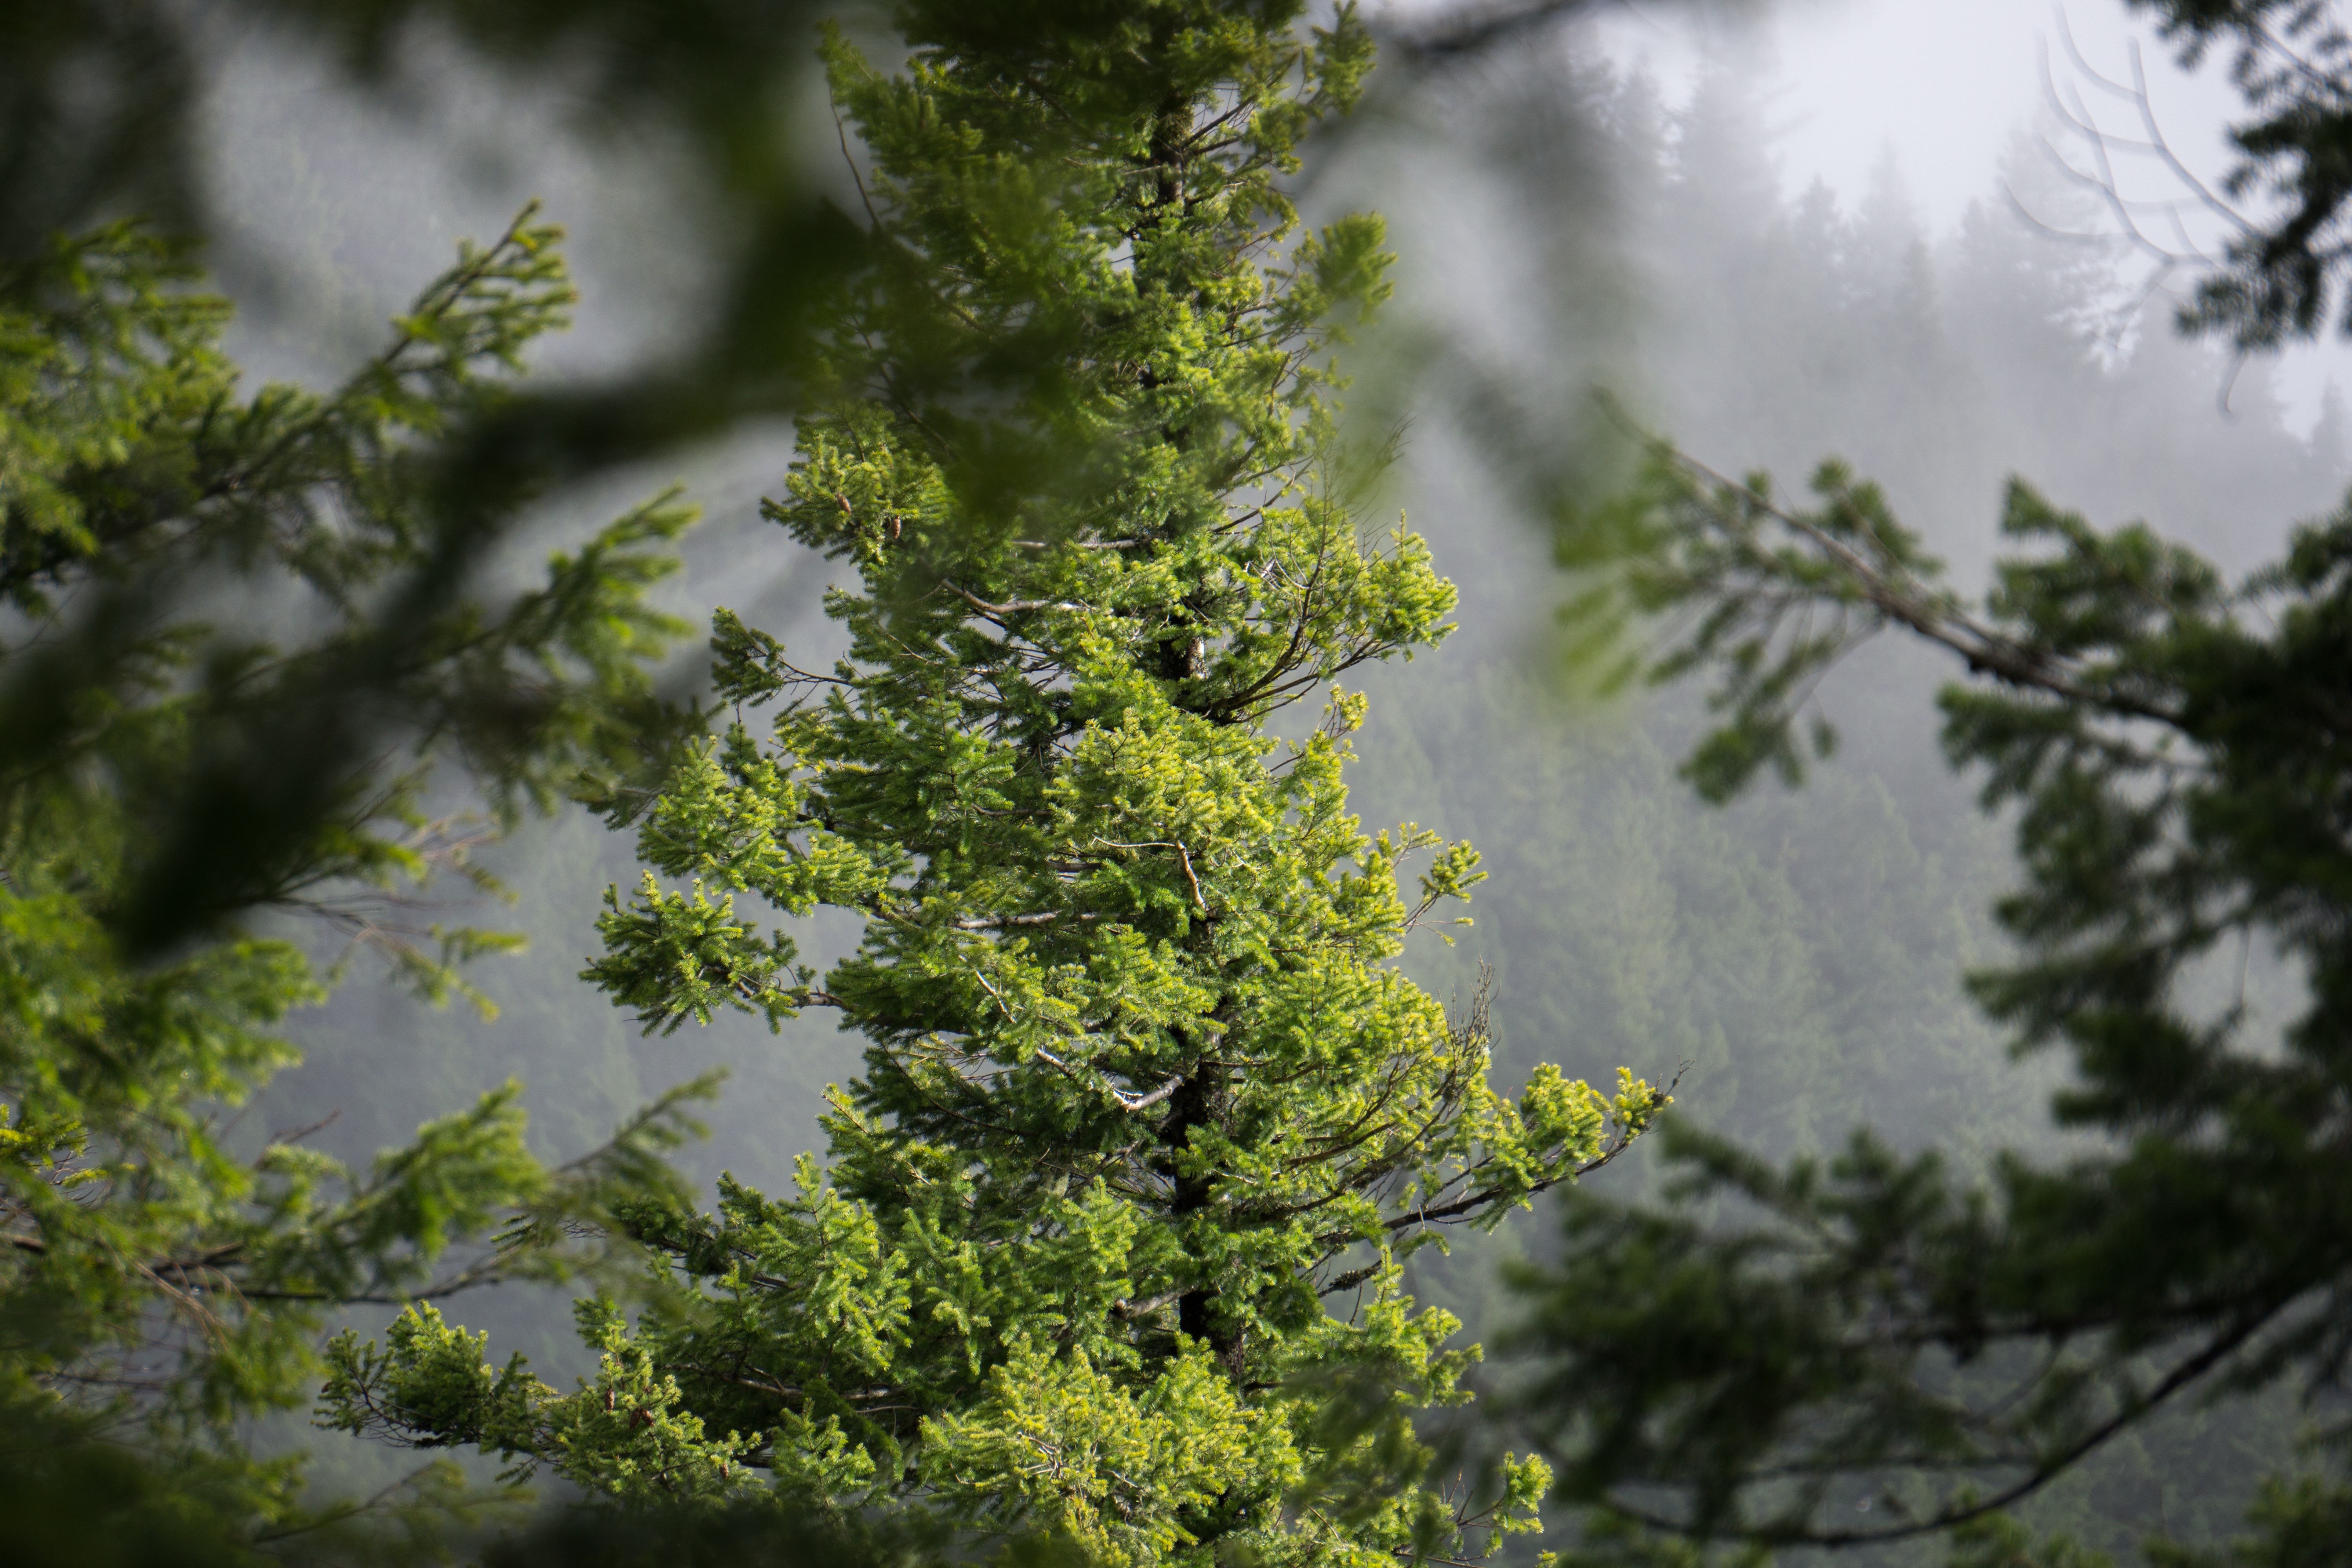
tree, nature, forest, branch, plant, sky, sunlight, leaf, flower, green, autumn, park, botany, flora, rainforest, woodland, habitat, ecosystem, biome, natural environment, atmospheric phenomenon, woody plant